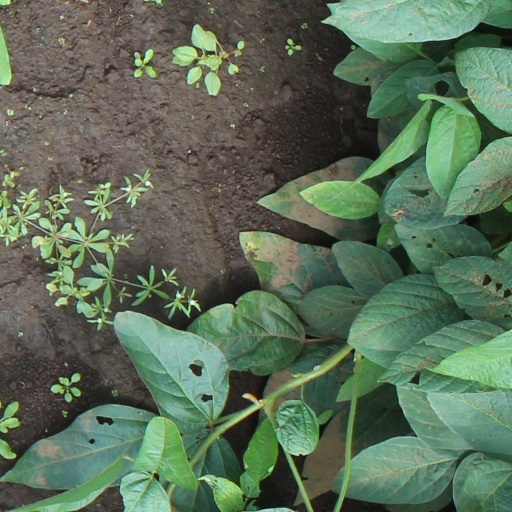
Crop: soybean